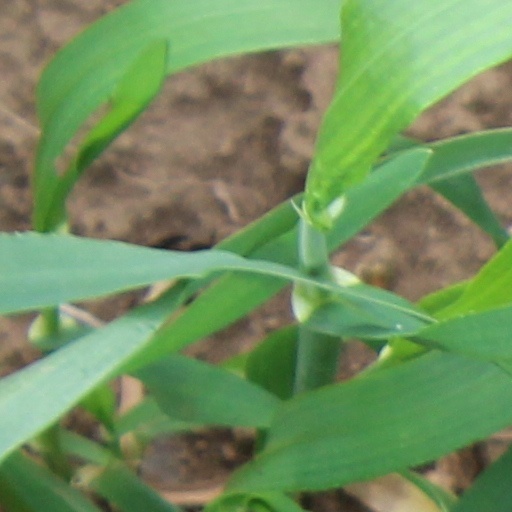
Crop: wheat